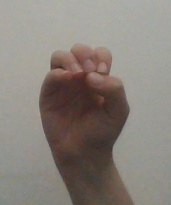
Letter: ha